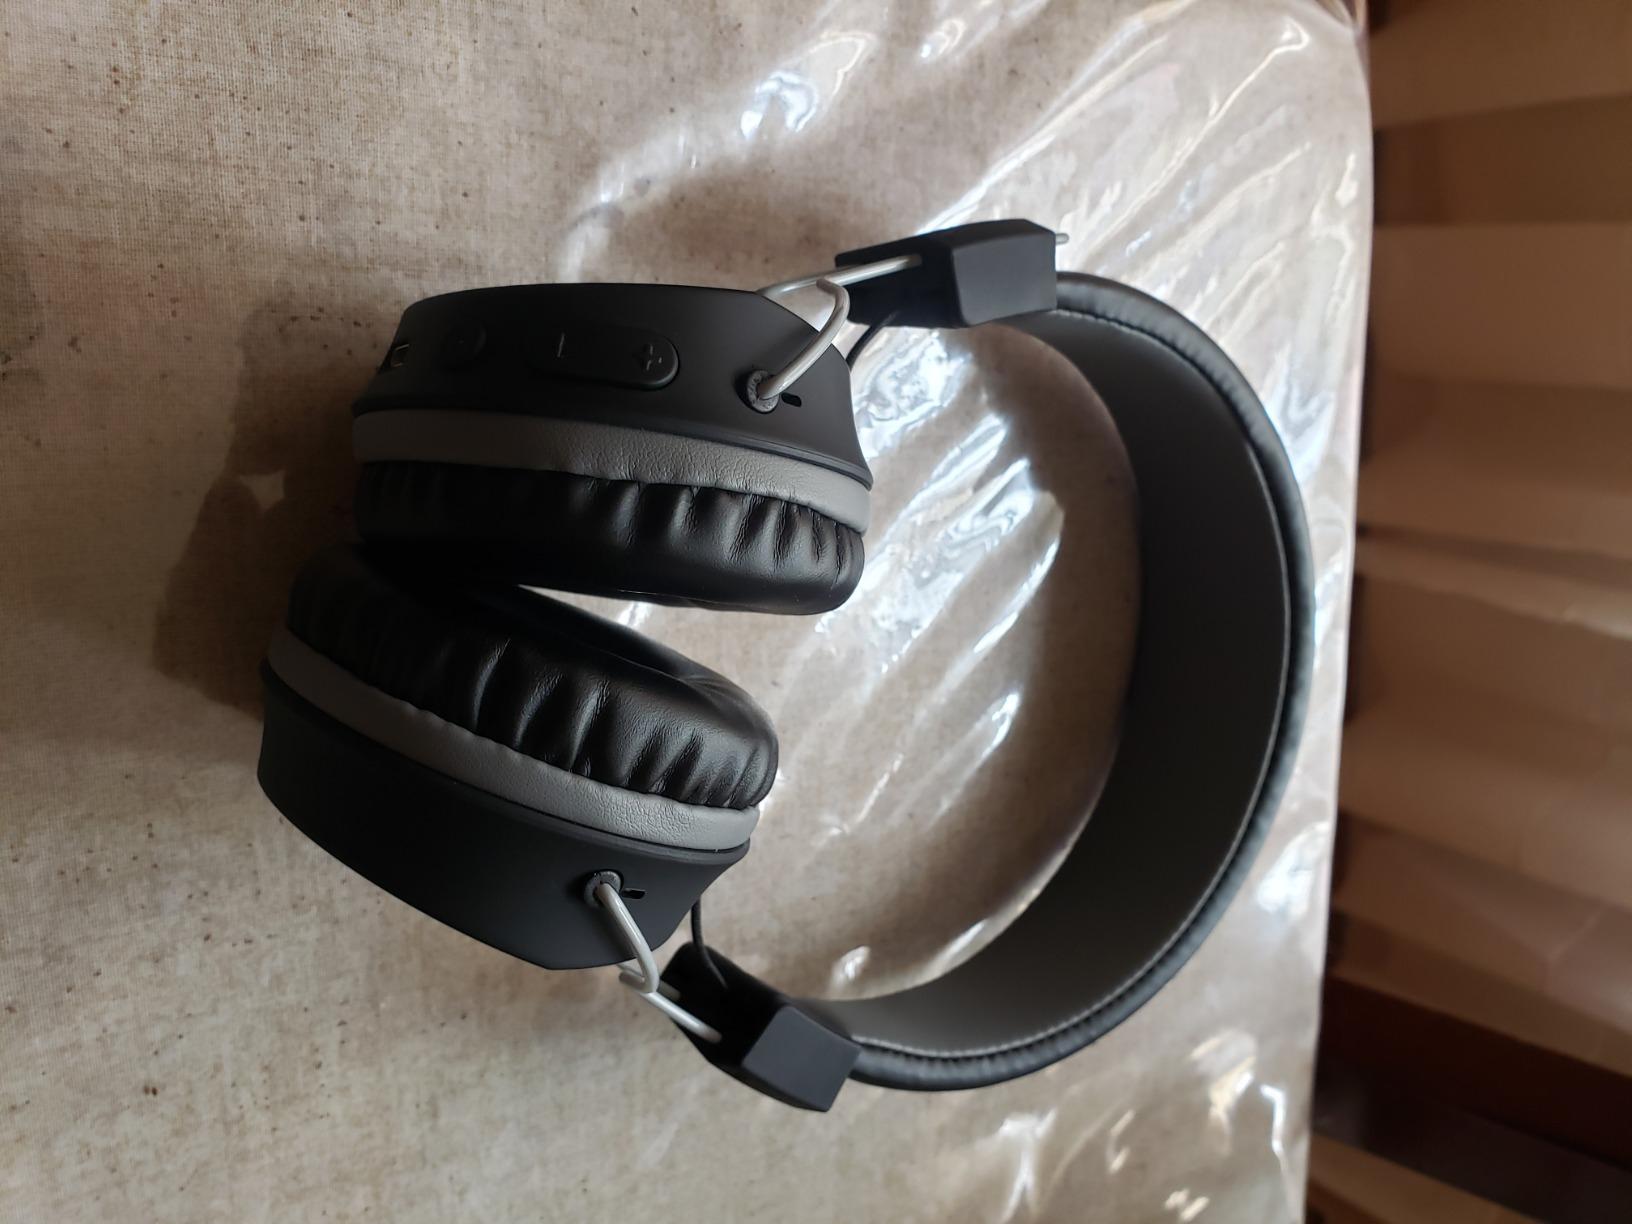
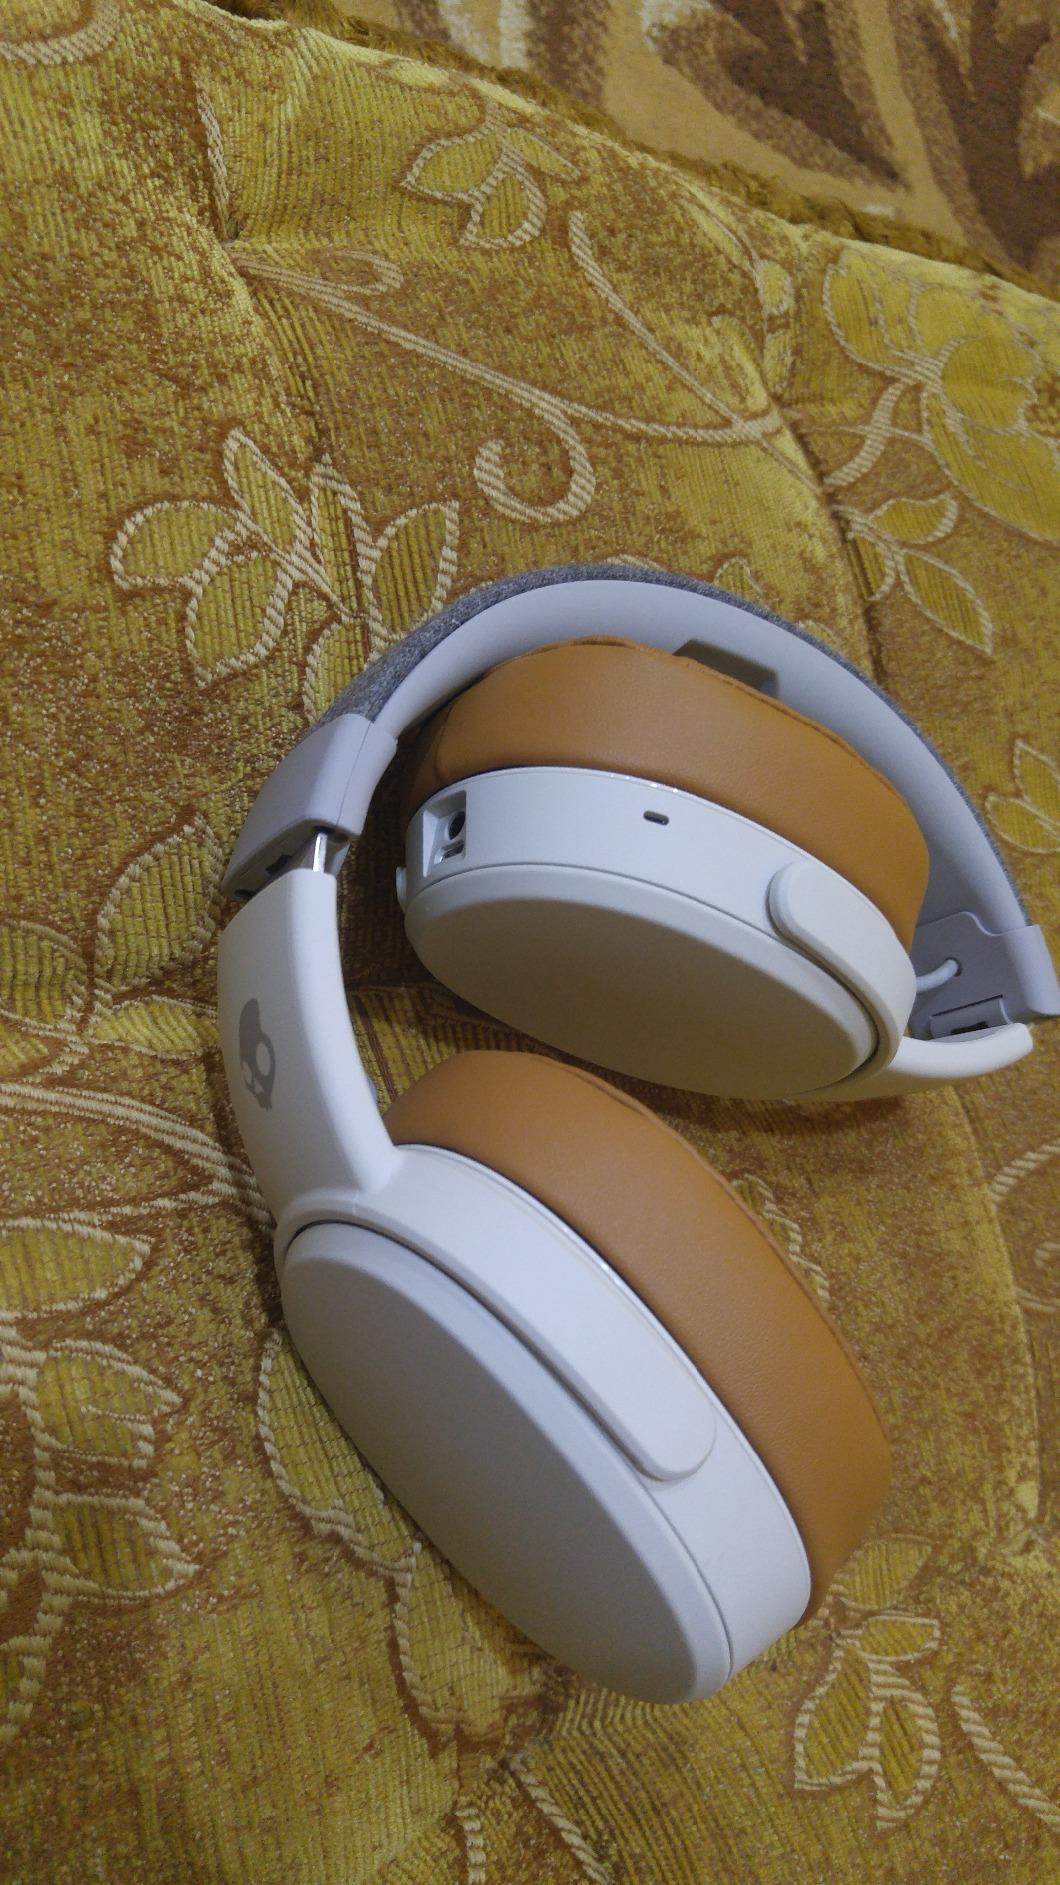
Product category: headphones
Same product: no